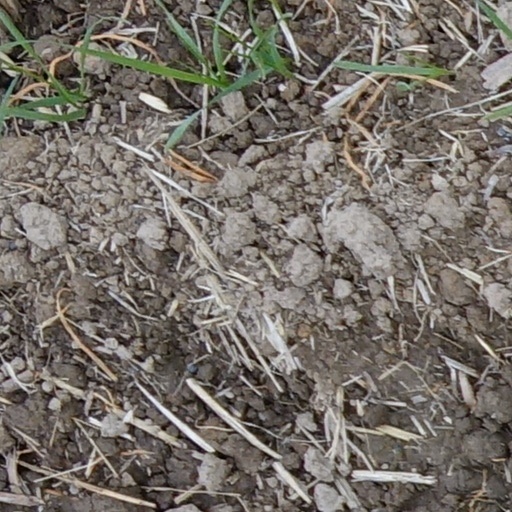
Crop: wheat